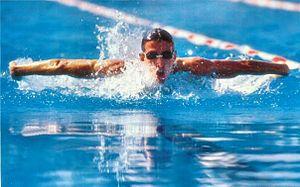
Giovanni Franceschi est un nageur Italien de quatre nages individuel.